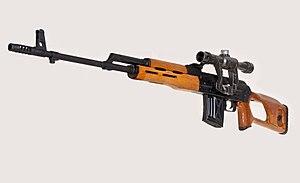
Connu en dehors de Roumanie comme FPK, le Puşca Semiautomată cu Lunetă est un fusil de précision semi-automatique inspiré par le SVD soviétique mais il n'en reprend pas le mécanisme, il s'agit d'un modèle AK dimensionné pour le 7.62x54R.